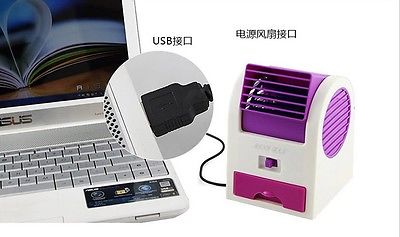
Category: fan